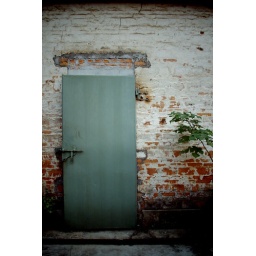
door in the wall